Polygenism

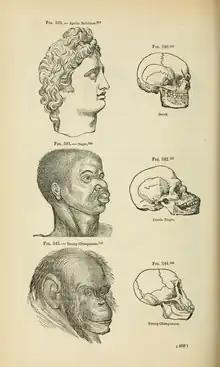
Indigenous Races of the Earth (1857). Josiah Clark Nott and George Robins Gliddon implied that "Negroes" were a creational rank between "Greeks" and chimpanzees.

Polygenism came into mainstream scientific thought in America in the mid 19th century with the work of several corresponding natural scientists such as Samuel George Morton and Charles Pickering as well as Egyptologist George Gliddon, the surgeon Josiah Clark Nott and more prominently the paleontologist and geologist Louis Agassiz in the United States. All had contributed to a major ethnological work of 738 pages entitled "Types of Mankind" which was published in 1854 and was a great success; it was followed by a sequel "Indigenous Races of the Earth" (1857). These works sparked the first formal Polygenist vs. Monogenist debates across America, and advocates of the polygenism school became known as pluralists. Since Louis Agassiz backed the pluralists, polygenism received mainstream public approval and wide exposure during the 1840s-1860s. Numerous articles promoting polygenist views were published in the "American Journal of Science and Arts" during this time period.